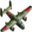
Label: airplane